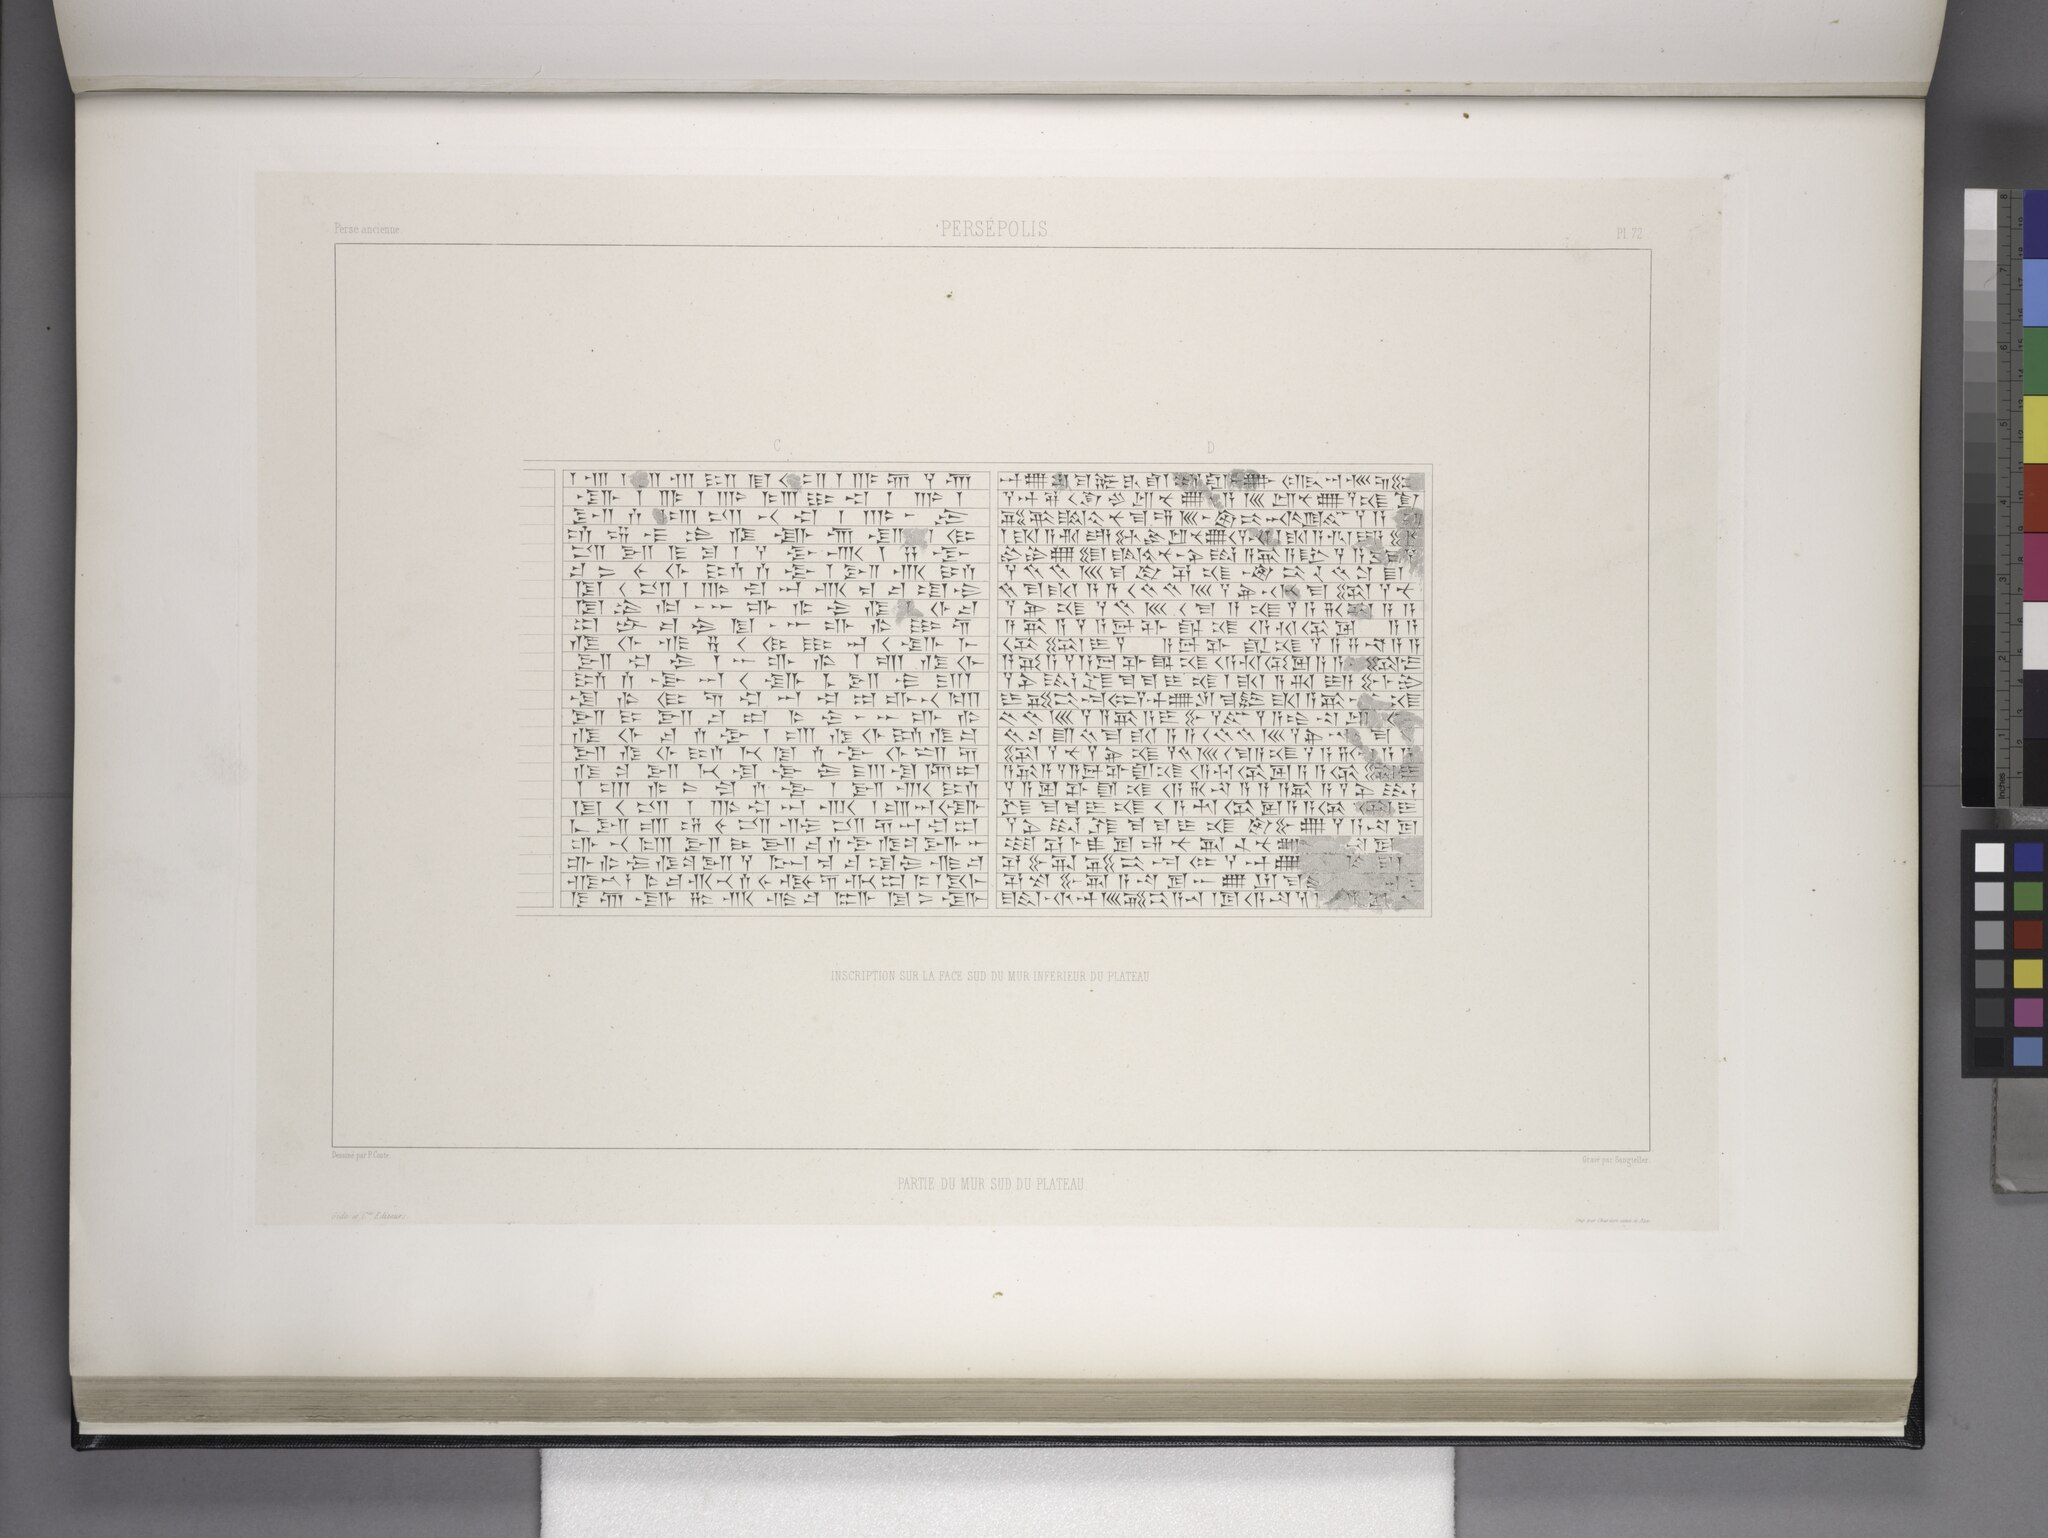
Title: Persépolis. Inscription sur la face sud du mur inférieur du plateau. Partie du mur sud du plateau (NYPL b12482496-1542785)
Description: Persépolis. Inscription sur la face sud du mur inférieur du plateau. Partie du mur sud du plateau
Date: 1851
Categories: Images uploaded by Fæ, PD-old-100-expired, PD-scan (PD-old-auto-expired), Images from the New York Public Library, CC-PD-Mark, Media needing category review as of 27 October 2016, NYPL General Research Division, Persepolis in the 19th century, Voyage en Perse, PD-old missing SDC copyright status, Illustrations of Persepolis